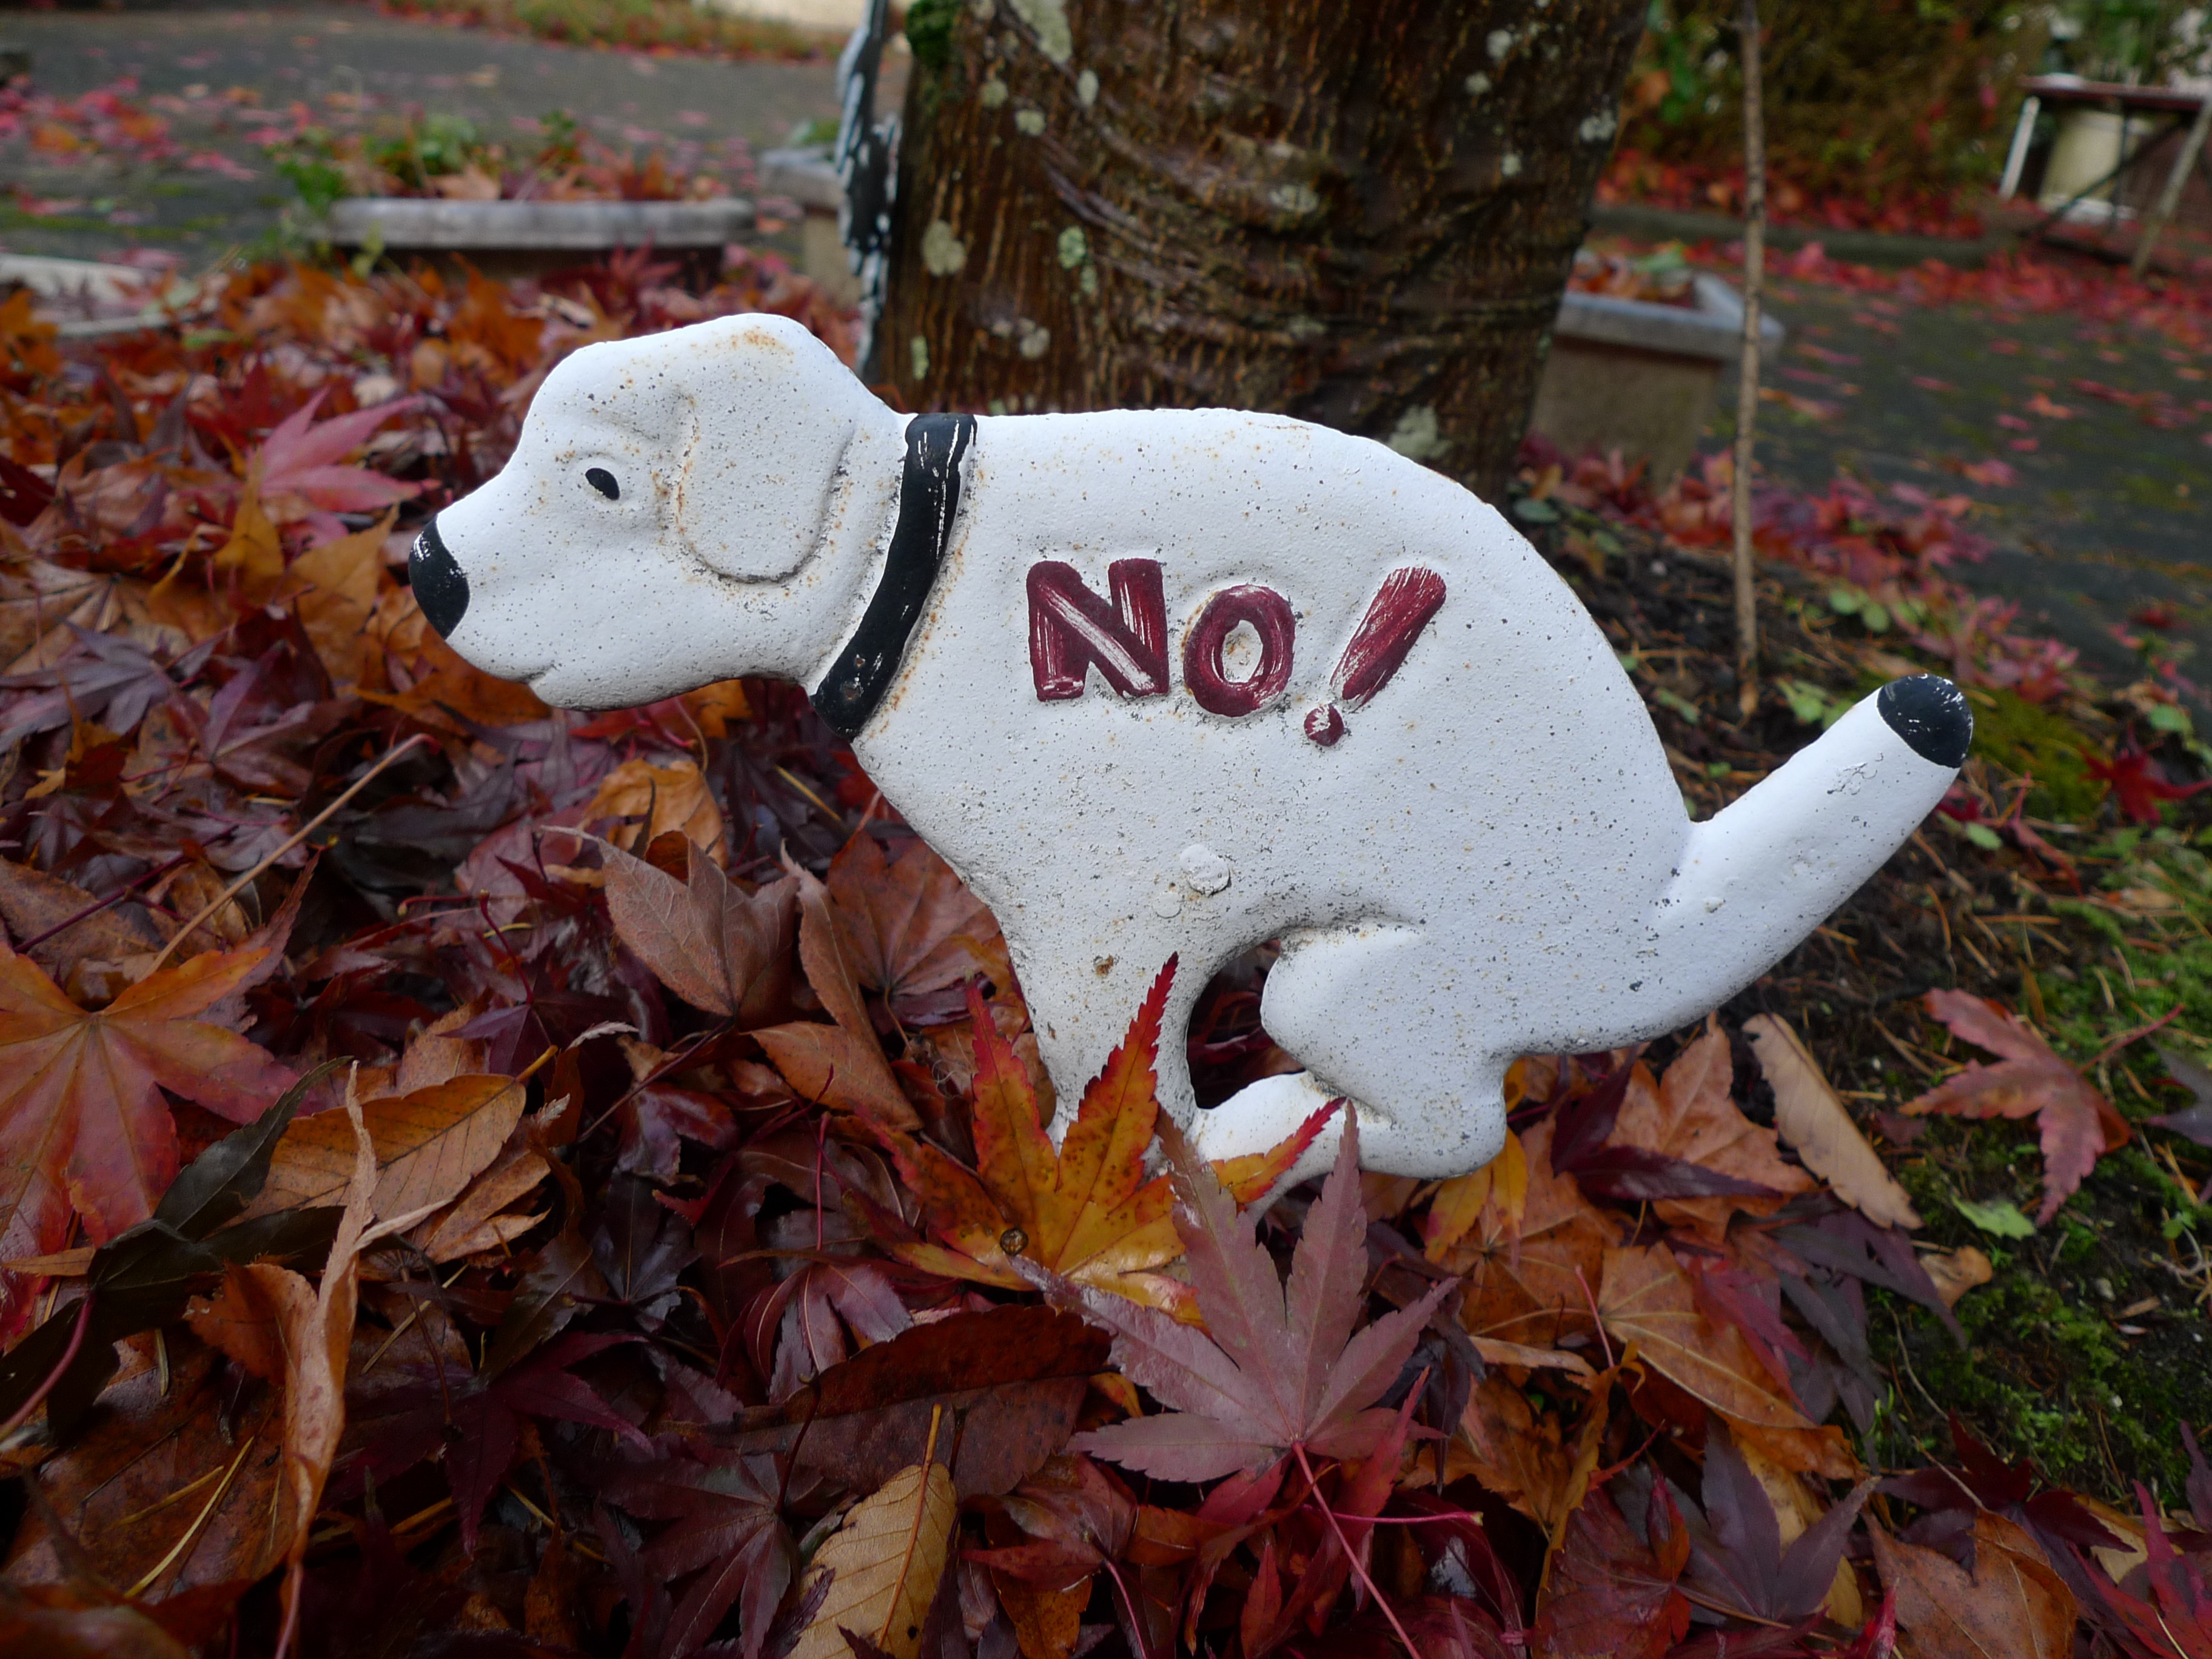
tree, leaf, flower, dog, sign, autumn, season, life, happy, street view, ban